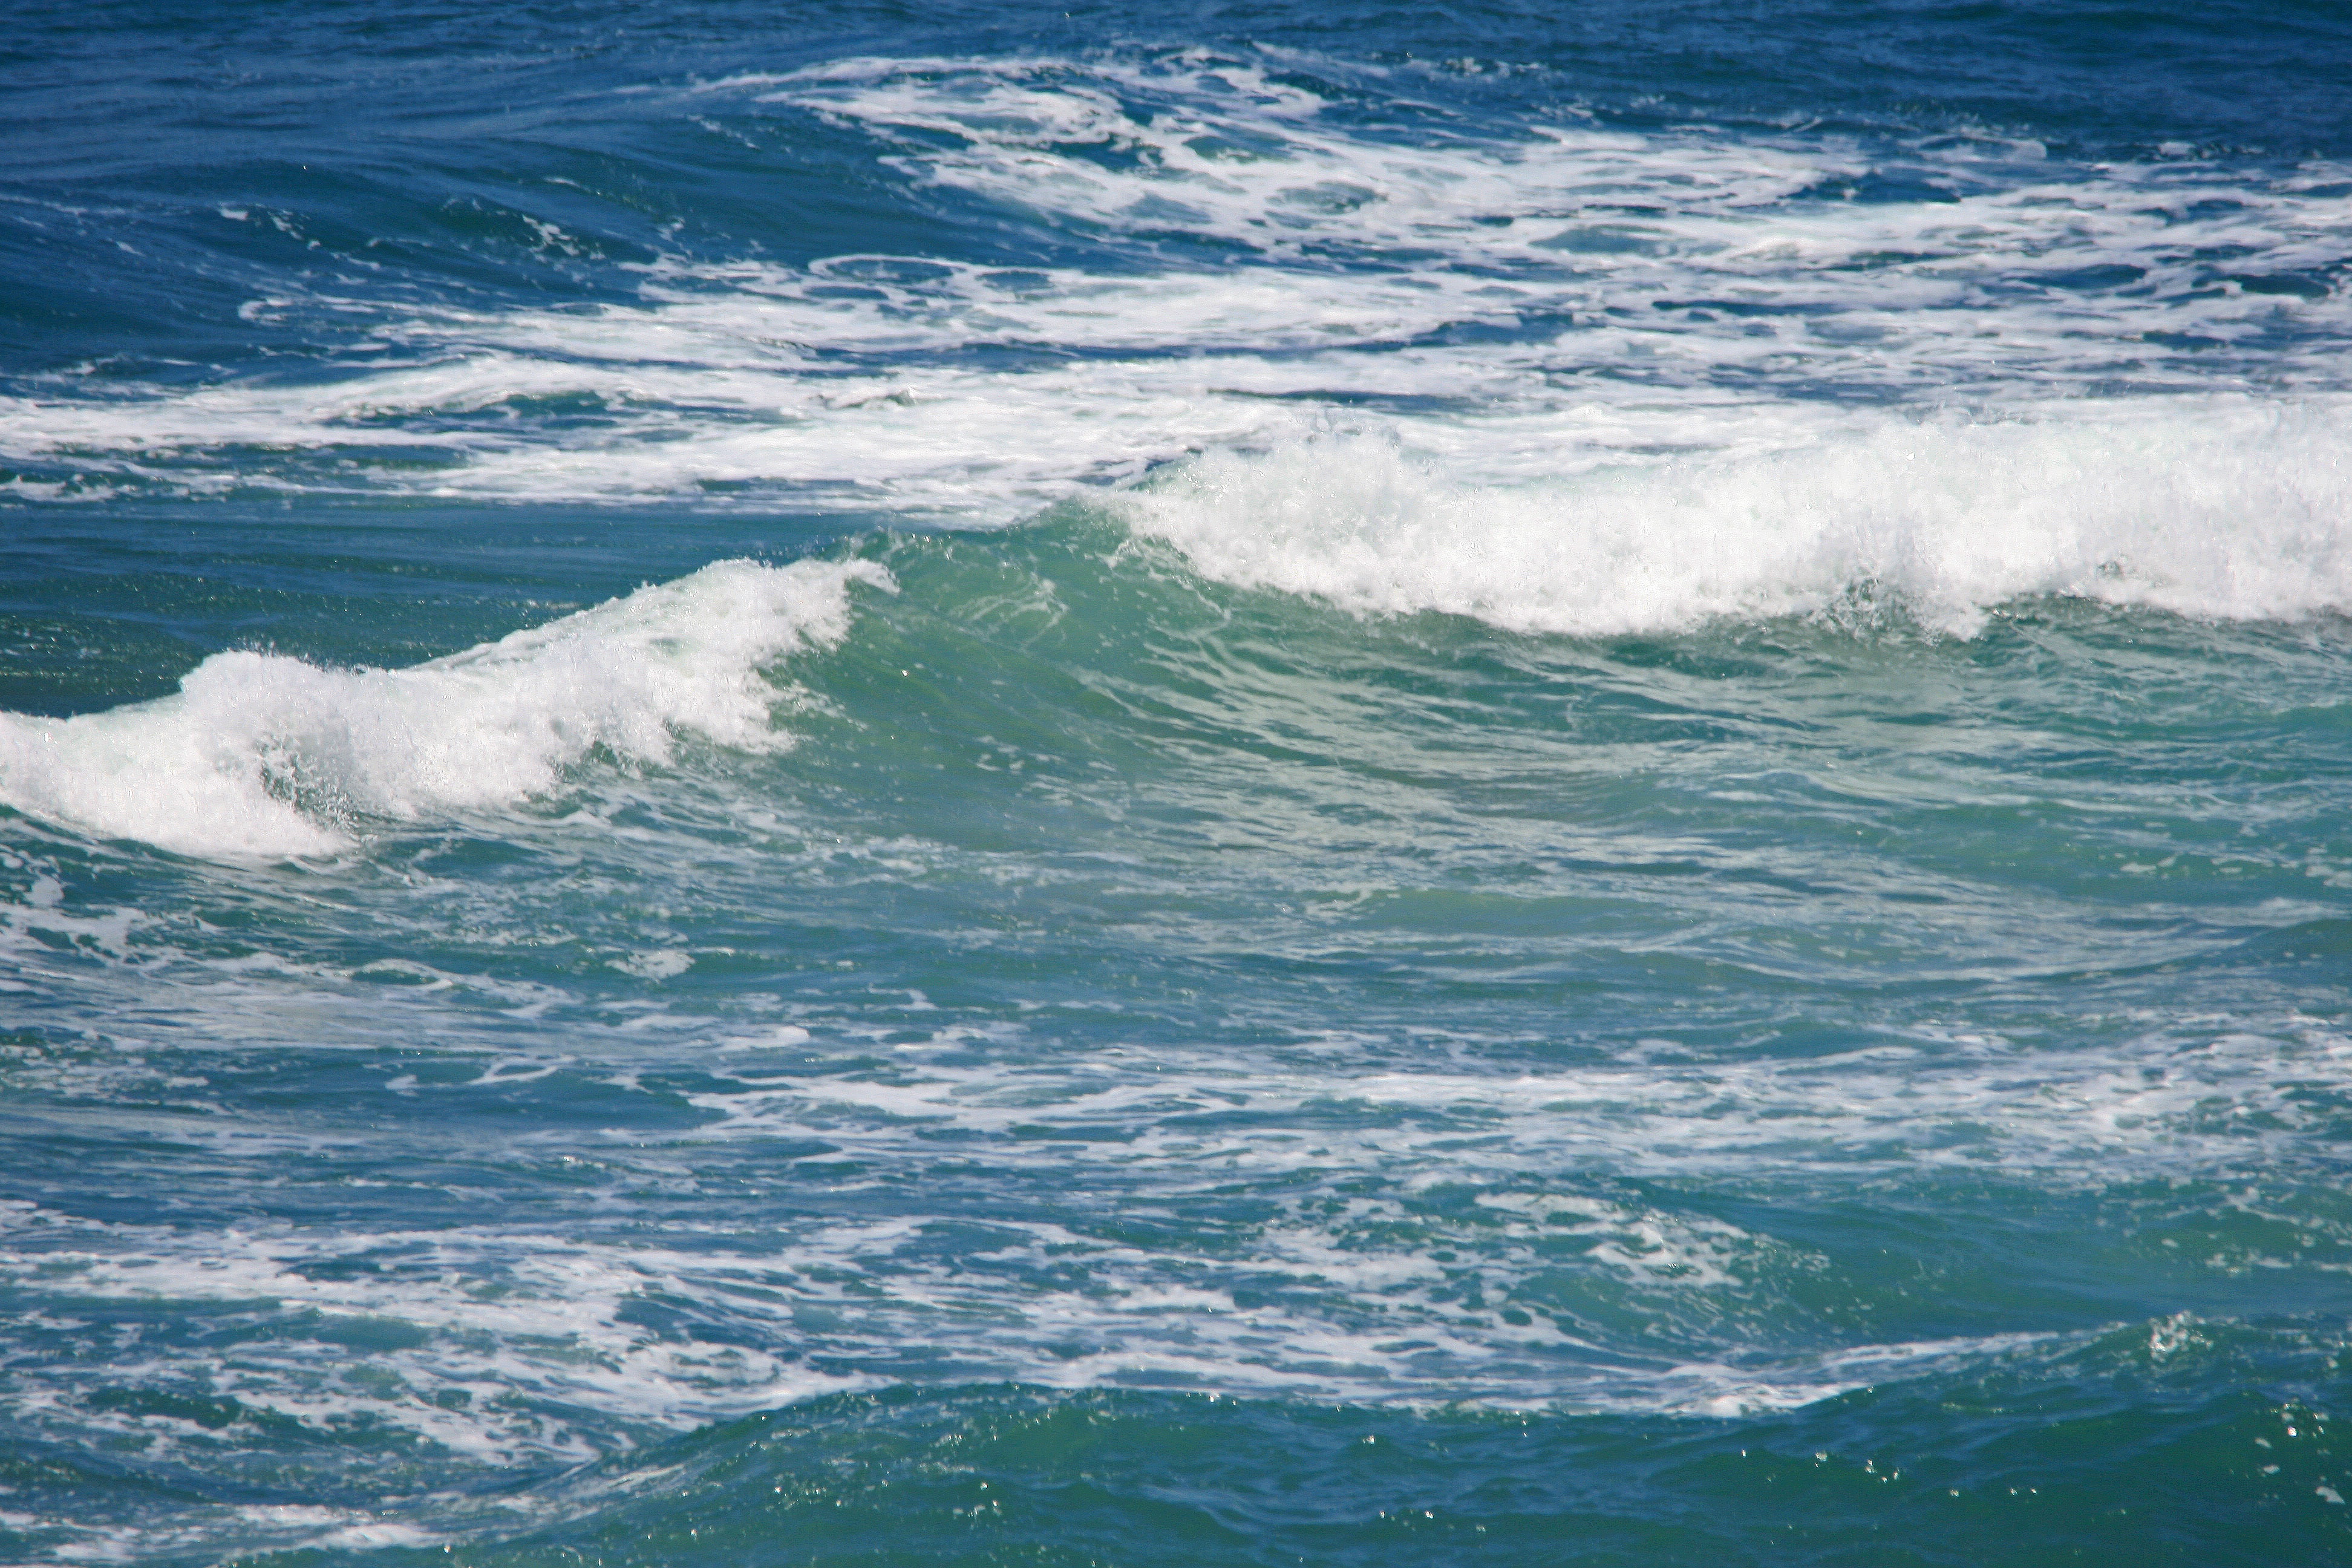
sea, coast, water, ocean, white, shore, wave, wind, foam, blue, crest, waves, aqua, turquoise, cape, tracings, wind wave